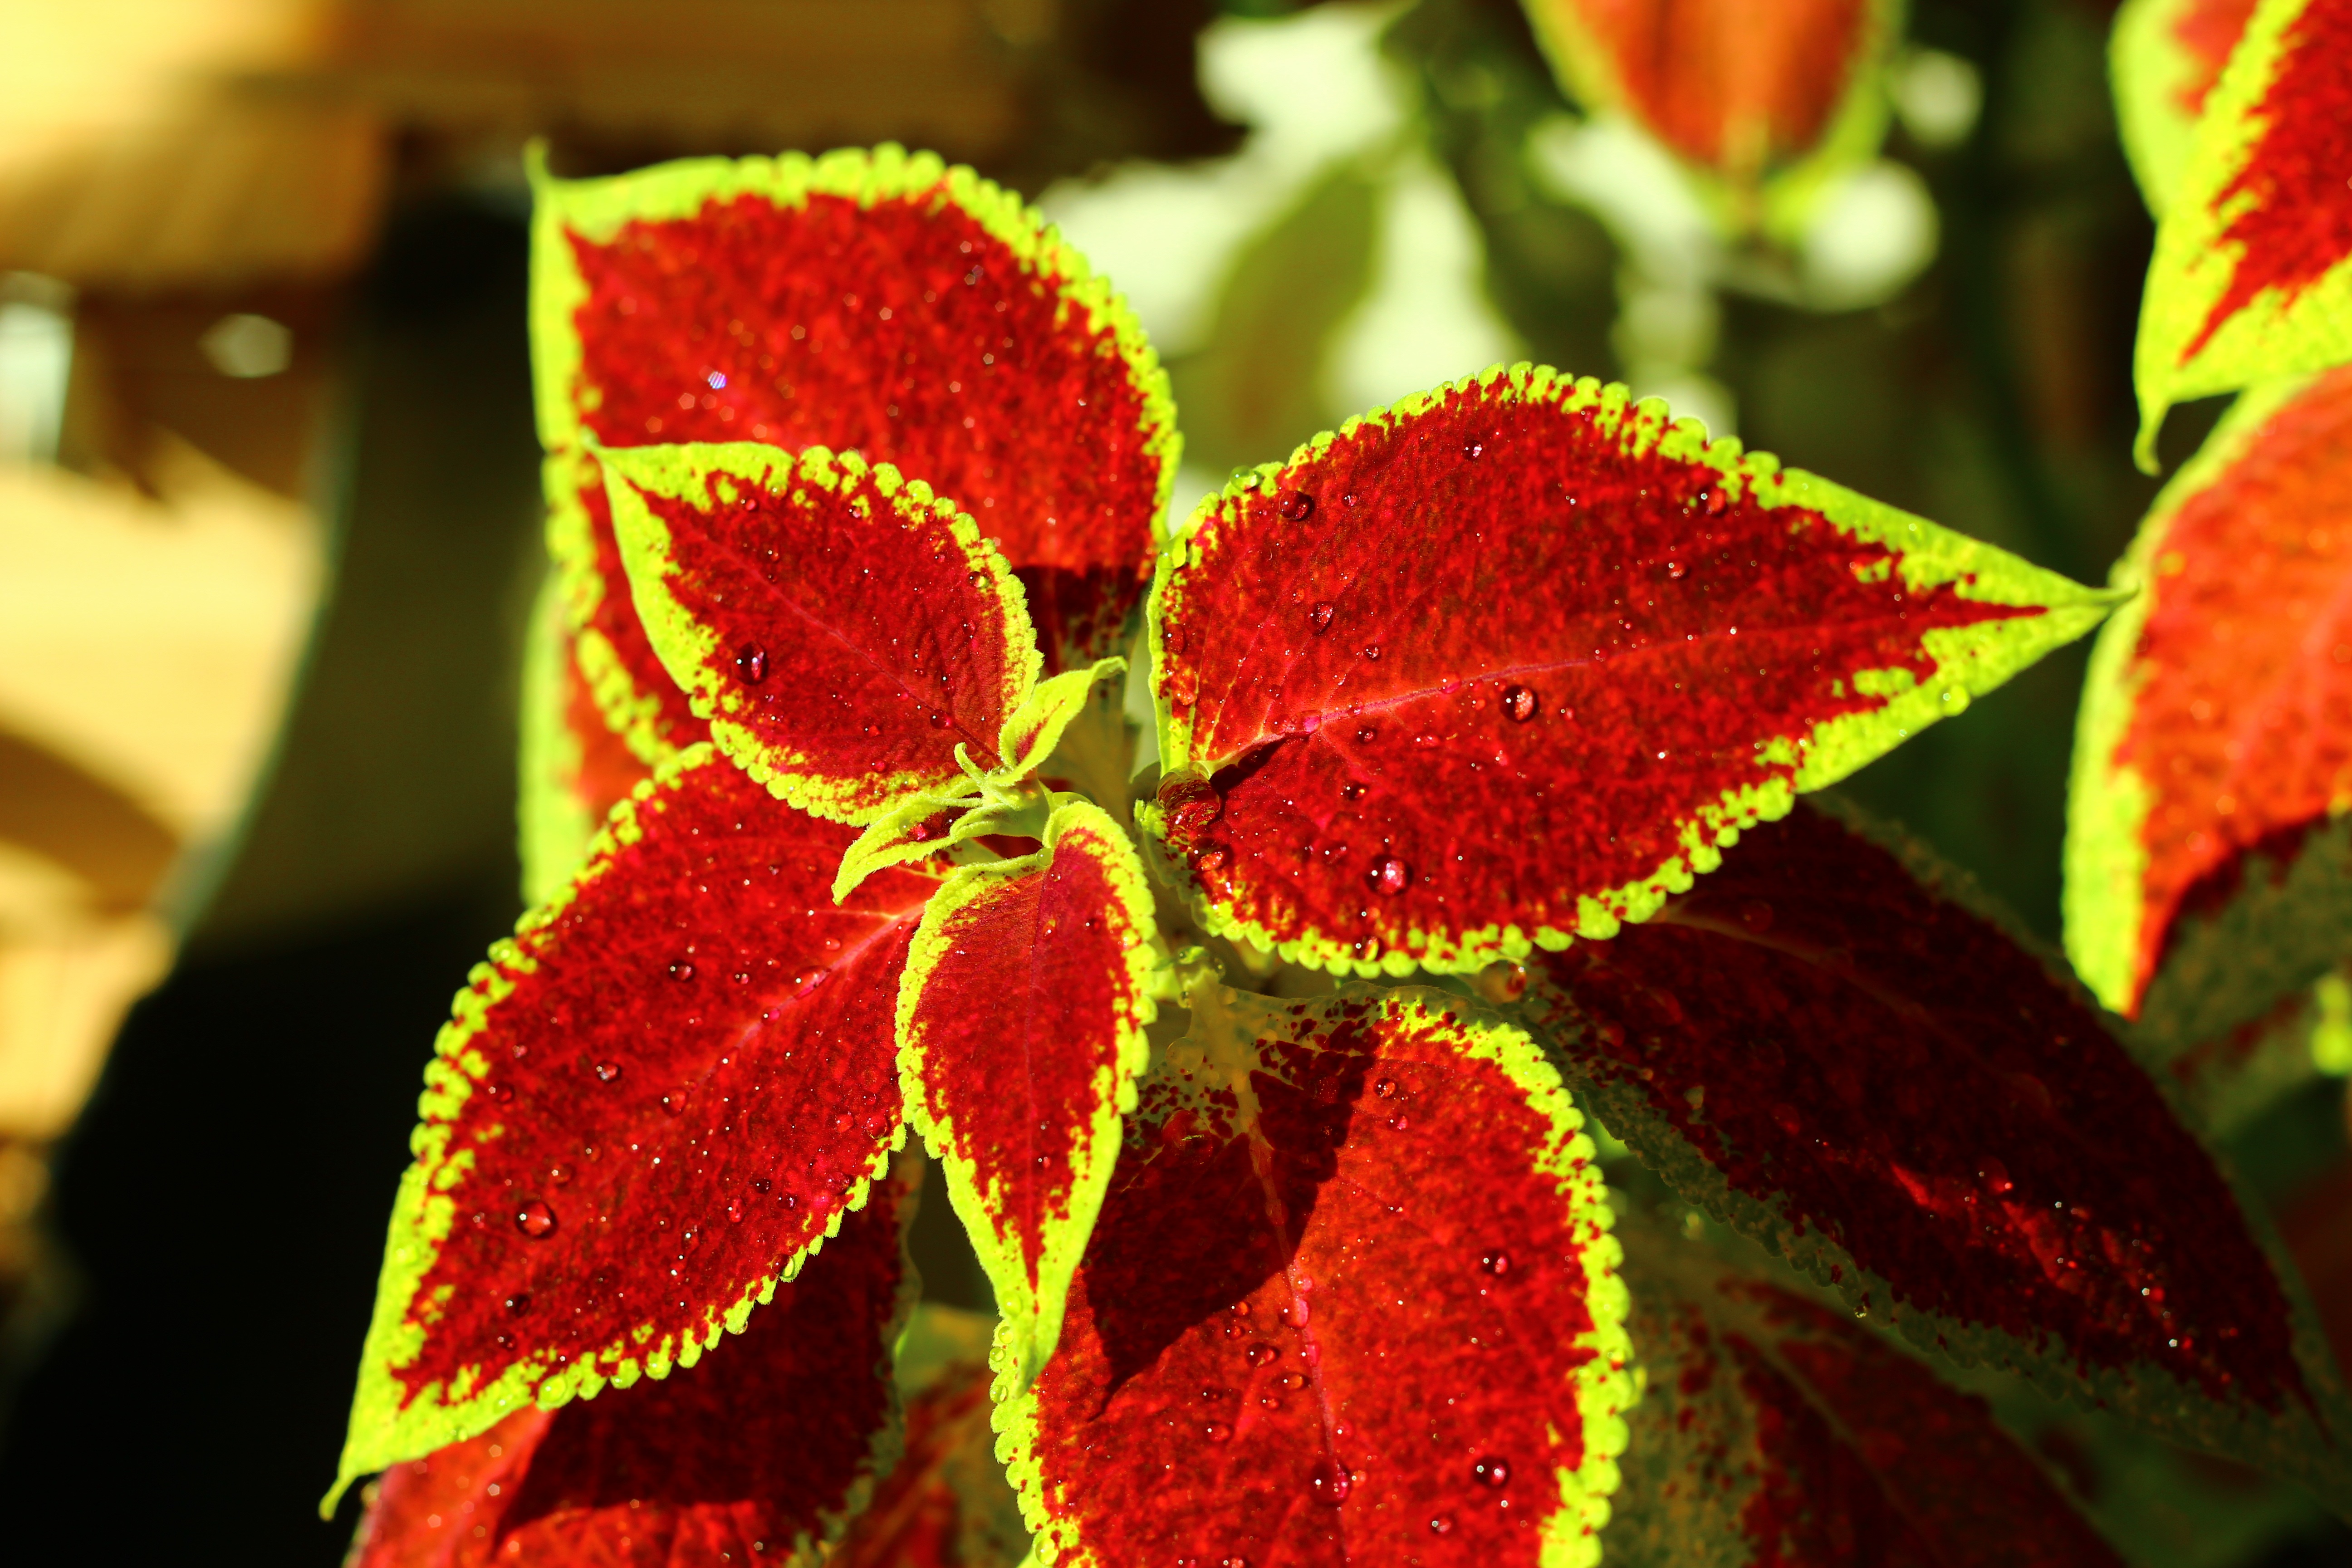
plant, leaf, flower, petal, pattern, red, autumn, botany, flora, close up, drops, macro photography, the leaves are, foliage plant, flowering plant, flower petals, annual plant, land plant